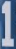
Number: 1